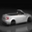
Label: automobile